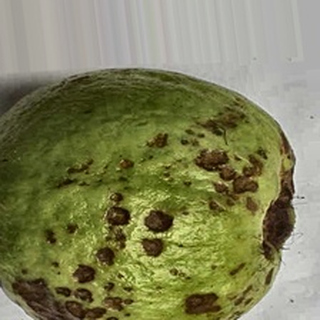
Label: guava_anthracnose